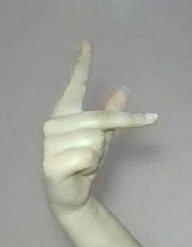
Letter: dha